Panamax

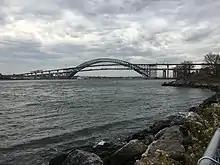
Navigational clearance under the Bayonne Bridge in New York harbor was increased to accommodate New Panamax ships by building a new, higher roadway inside the arch and then removing the lower roadway.

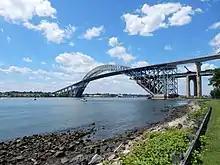
Bayonne Bridge with old roadway removed over the water

Several ports, including the ports of New York and New Jersey, Norfolk, and Baltimore, all on the East Coast of the United States, have already increased their depth to at least to accommodate New Panamax ships; in 2015 the Port of Miami achieved the same in a project known as the "Deep Dredge" and is the closest deepwater port to the Panama Canal in the US. In 2017, the Port Authority of New York and New Jersey raised the clearance of the Bayonne Bridge to , at a cost of $1.7 billion, to allow New Panamax ships to reach container port facilities at Port Newark–Elizabeth Marine Terminal. Previously, only GCT Bayonne, Global Container, could handle the New Panamax ships.